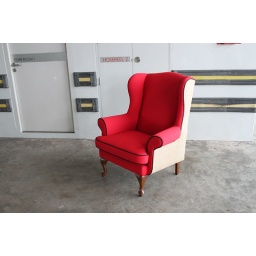
SOLD--This comfortable wing chair in red with black piping has a secret wild side.